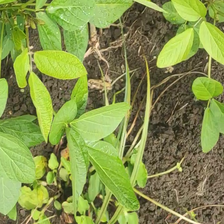
Weed species: Lavhala_(Cyperus_Rotundus)